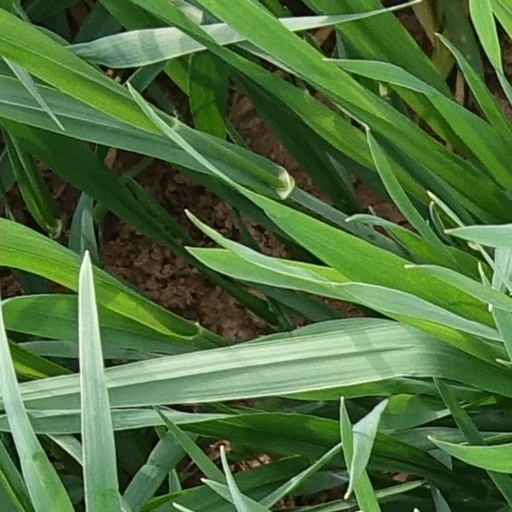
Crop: wheat